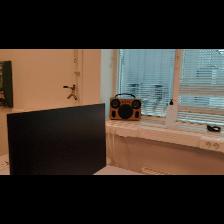
Label: NonHuman